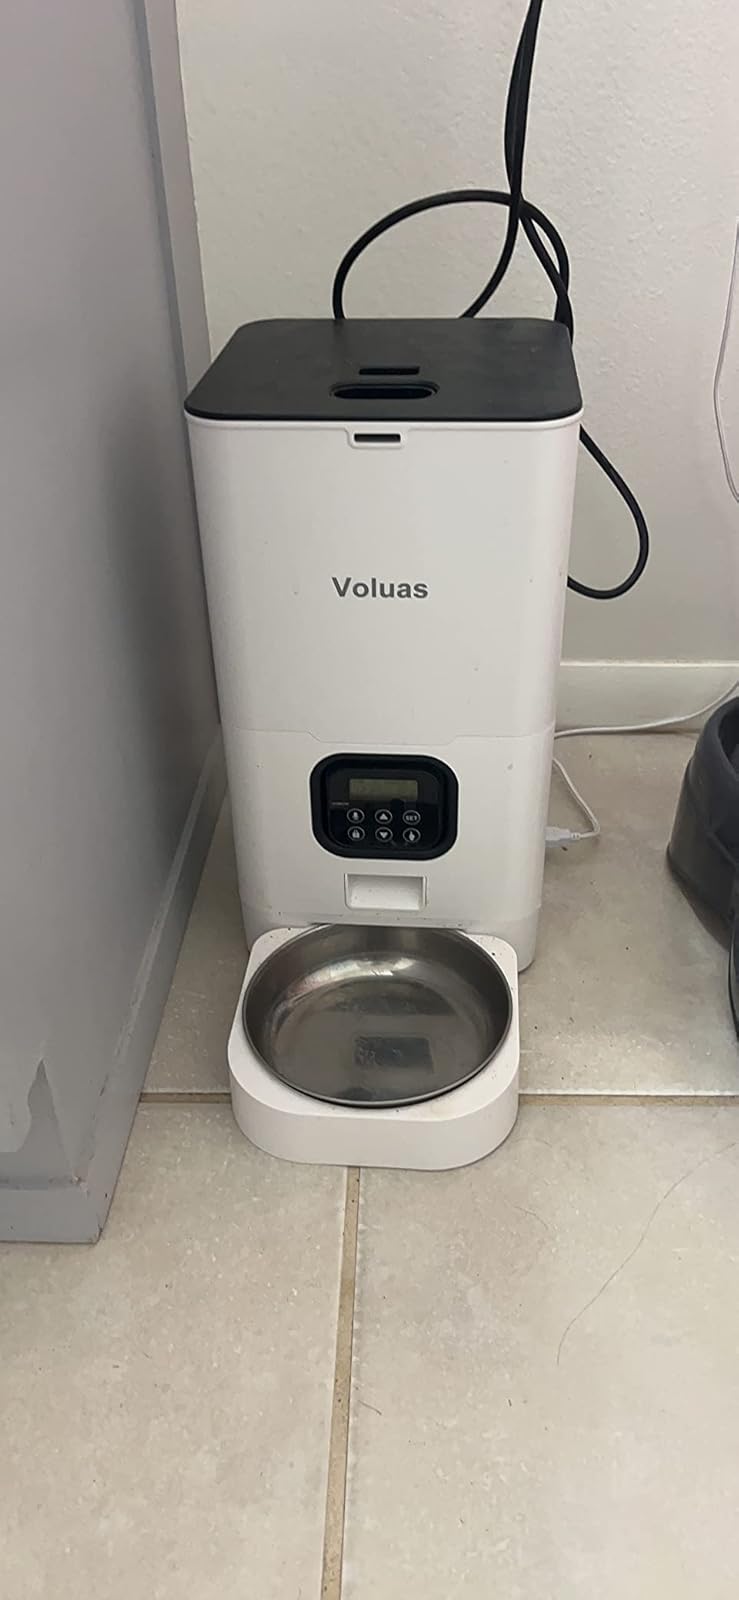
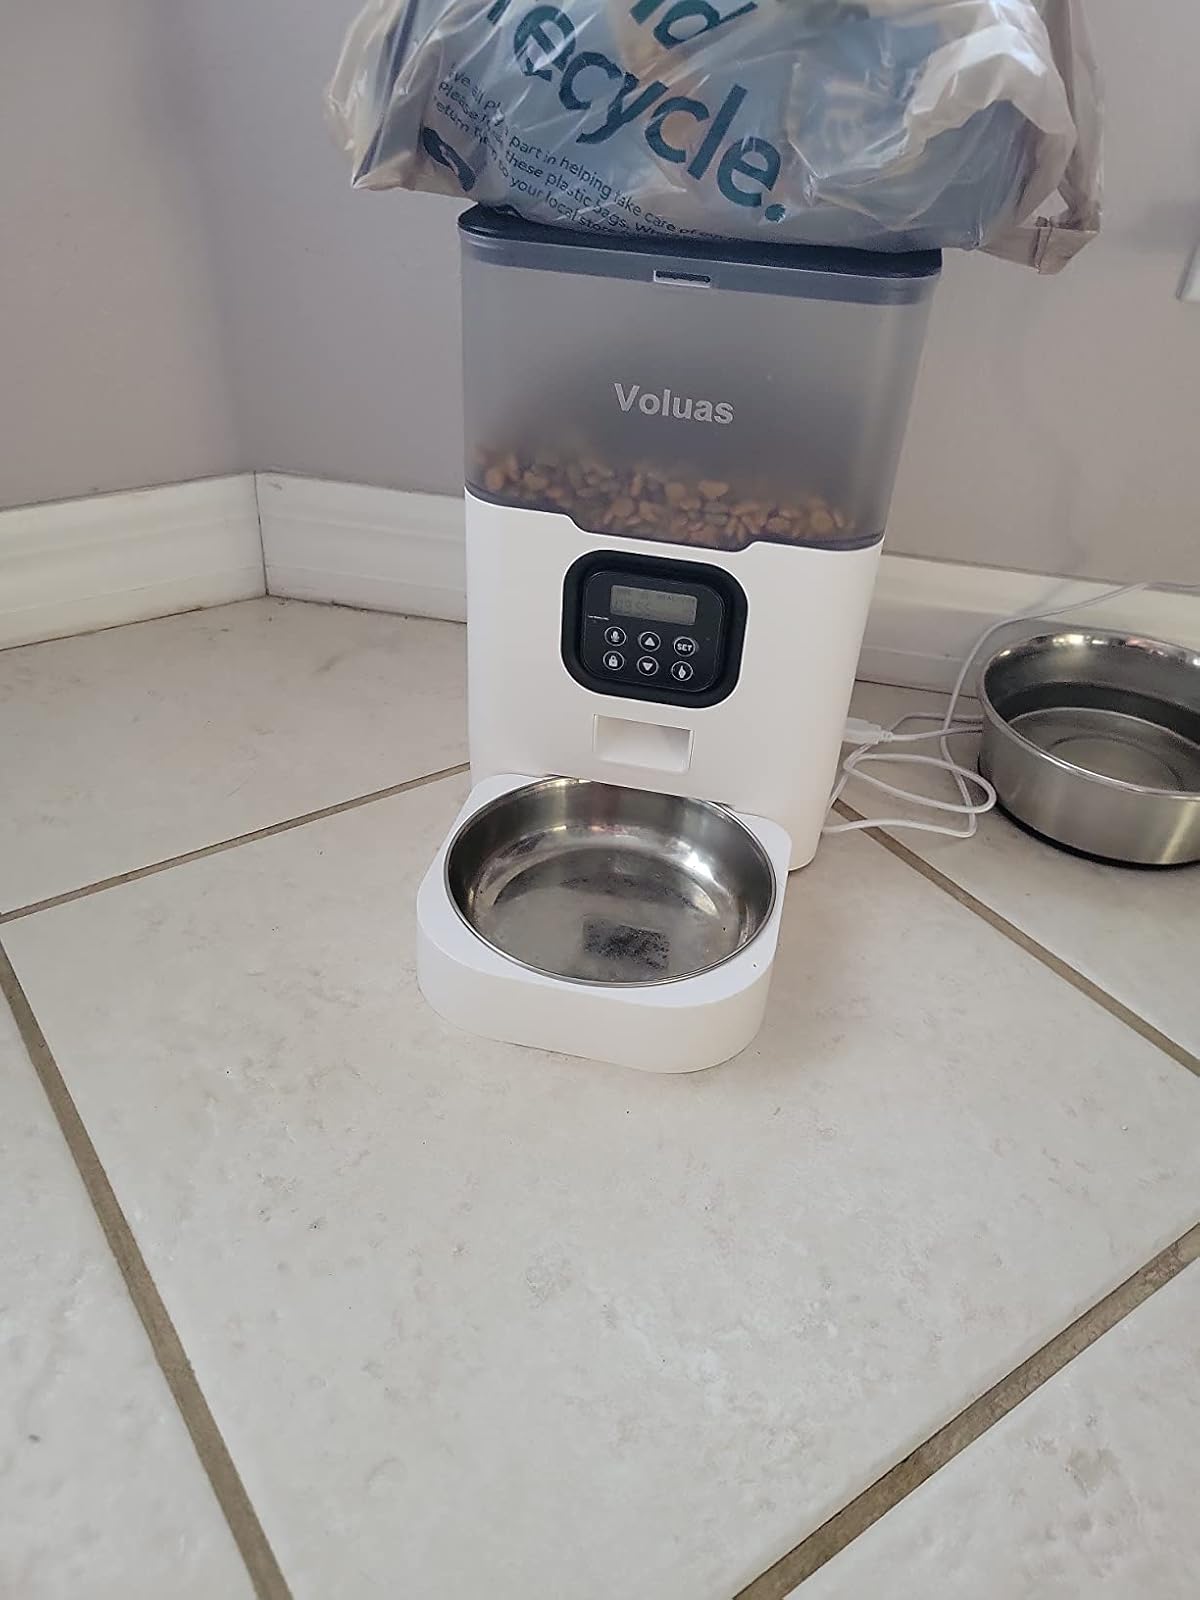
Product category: items_feeder
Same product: no